Luke Harangody

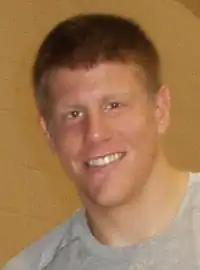
Harangody in his junior year

Harangody never considered declaring for the 2008 NBA draft. With Harangody and fellow All-Big East first-teamer Kyle McAlarney leading an experienced team, the Irish were expected to make a deep run in the 2009 NCAA Tournament, with Dick Vitale naming the Irish #6 in his preseason rankings and Andy Katz placing the Irish in a "next tier" of teams that he effectively ranked from 8th to 16th.